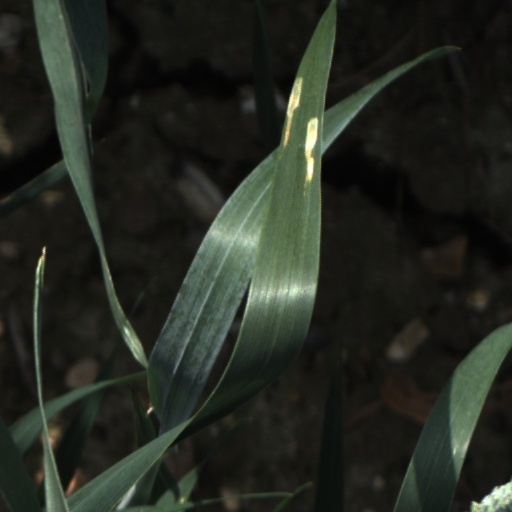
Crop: wheat